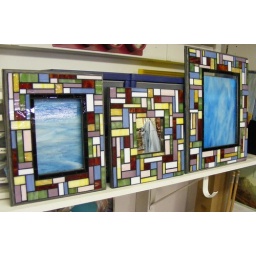
and with left over glass I did. an ikea mirror to match.